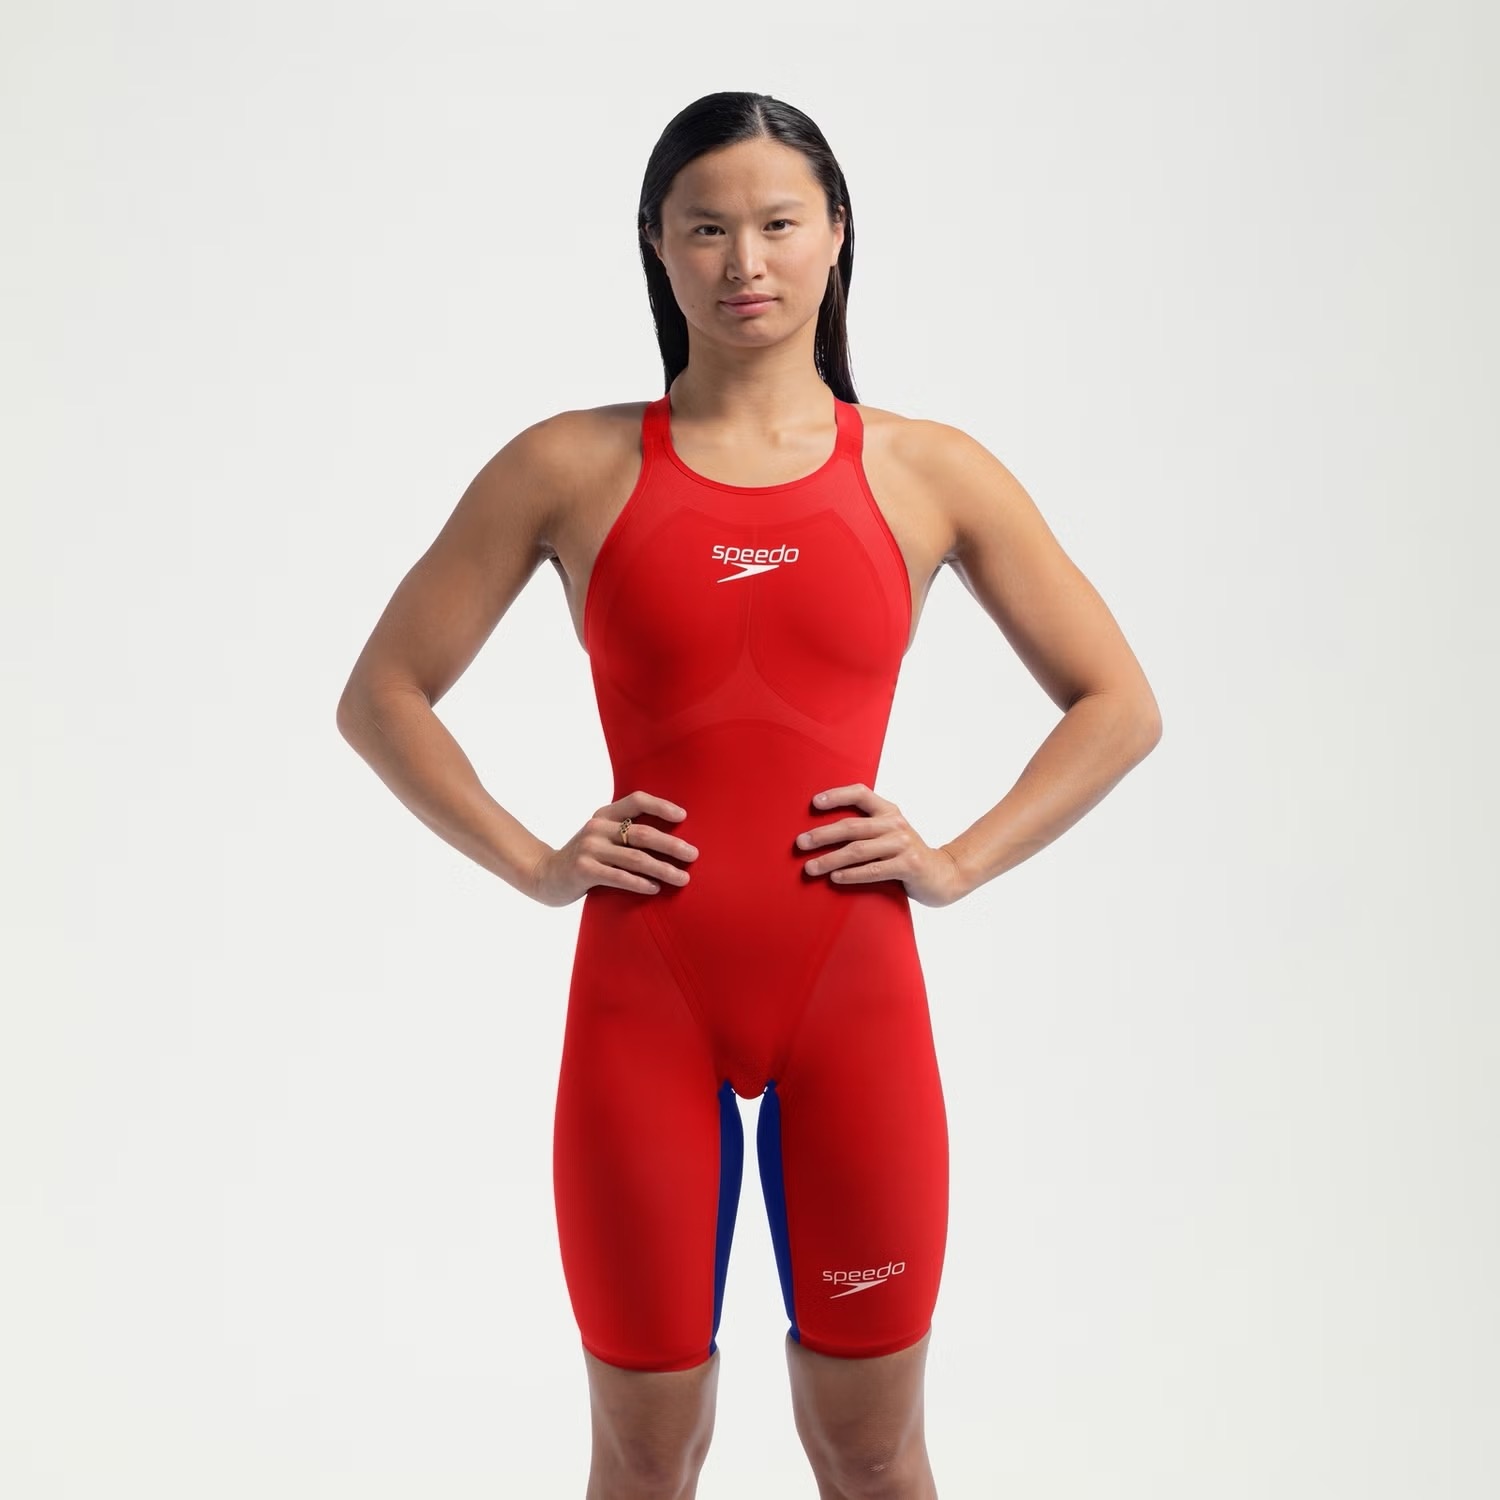
Fastskin LZR Pure Valor 2.0 Closedback Kneeskin
Fastskin LZR Pure Valor 2.0 Closedback Kneeskin
Brand: junesim-7128
Category: Sporting Goods > Outdoor Recreation > Boating & Water Sports > Boating & Water Sport Apparel > Wetsuit Pieces